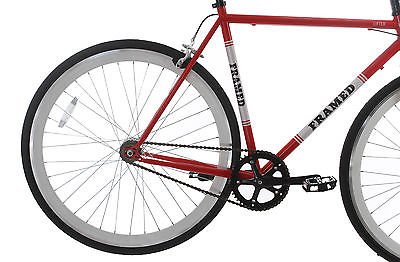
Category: bicycle